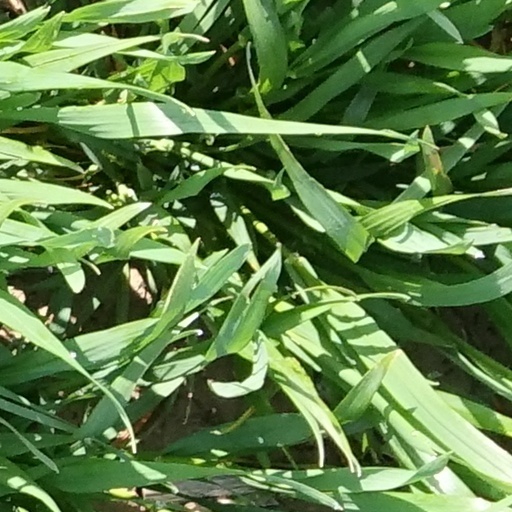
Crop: wheat